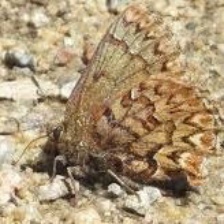
Species: EASTERN PINE ELFIN